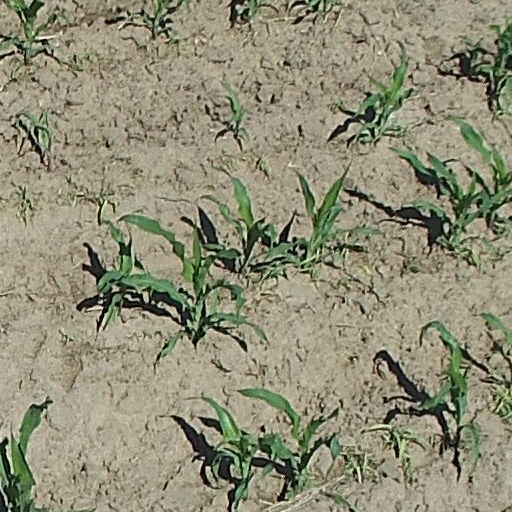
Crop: maize; corn